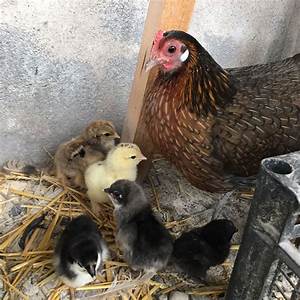
Label: chicken